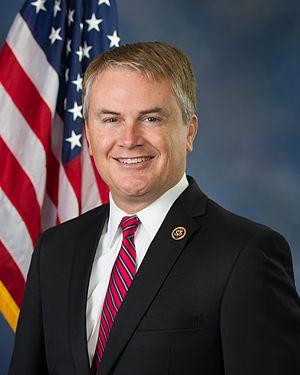
James Comer, né le 19 août 1972 à Carthage, est un homme politique américain, représentant républicain du Kentucky à la Chambre des représentants des États-Unis depuis 2016.
L'État du Kentucky dispose de six représentants à la Chambre des représentants des États-Unis.